White Stag Block

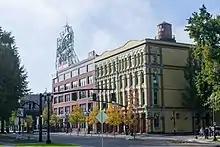
The White Stag Block in 2013

The White Stag Block facility refers to the Bickel Block Building, the Skidmore Block Building, and the White Stag Building, in Portland, Oregon's Old Town Chinatown neighborhood, in the United States. It was purchased by the University of Oregon Foundation in 2015.